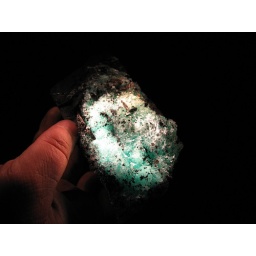
A blue hydrous copper sulfate lit by flashlight, found on the walls of a drift in a copper mine.